Abba Kovner

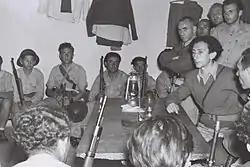
Kovner (right) briefs members of the IDF in Yad Mordechai during the 1948 Arab–Israeli War

Kovner joined the Haganah in December 1947, and soon after Israel declared independence in May 1948 he became a captain in the Givati Brigade of the IDF. During the 1948 Arab–Israeli War, he became known for his "battle pages", headed "Death to the invaders!", that contained news from the Egyptian front and essays designed to keep up morale. However, the tone of the pages, which called for revenge for the Holocaust and referred to the Egyptian enemy as vipers and dogs, upset many Israeli political and military leaders. The leader of HaShomer Hatzair, Meir Ya'ari, accused him of spreading "Fascist horror propaganda." His first battle page, entitled "Failure", started a controversy that still continues today when it accused the Nitzanim garrison of cowardice for surrendering to an overwhelming Egyptian force.